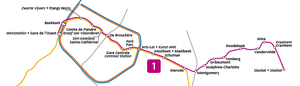
Plan itinéraire de la ligne 1 du métro de Bruxelles. Les noms de stations en néerlandais sont indiqués en italique
La ligne 1 du métro de Bruxelles relie les stations Gare de l’Ouest et Stockel. Son trajet est constitué d’une portion de l’ancienne ligne, le reste de la ligne 1B étant repris pour former en partie la ligne.